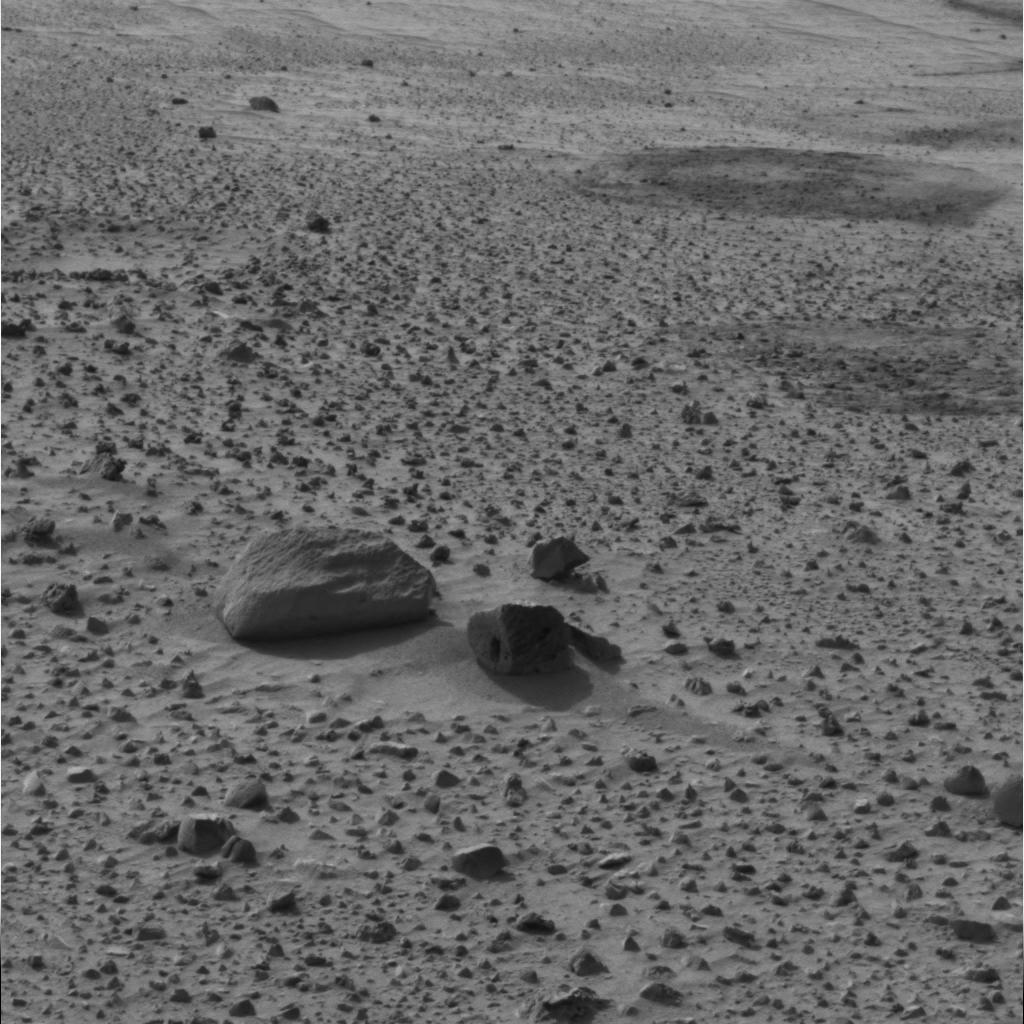
Surface features visible: Rock Outcrops, Float Rocks, Clasts, Soil, Nearby Surface